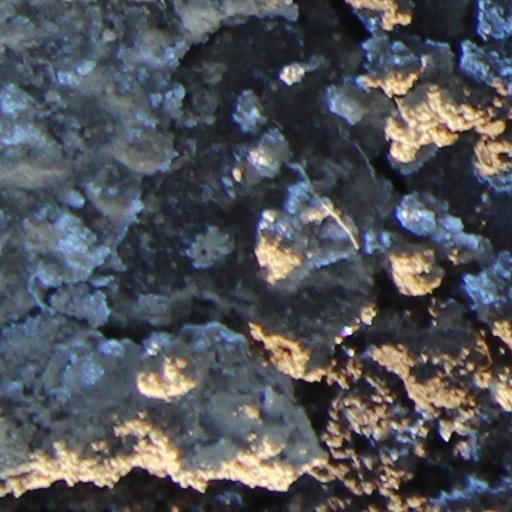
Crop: wheat